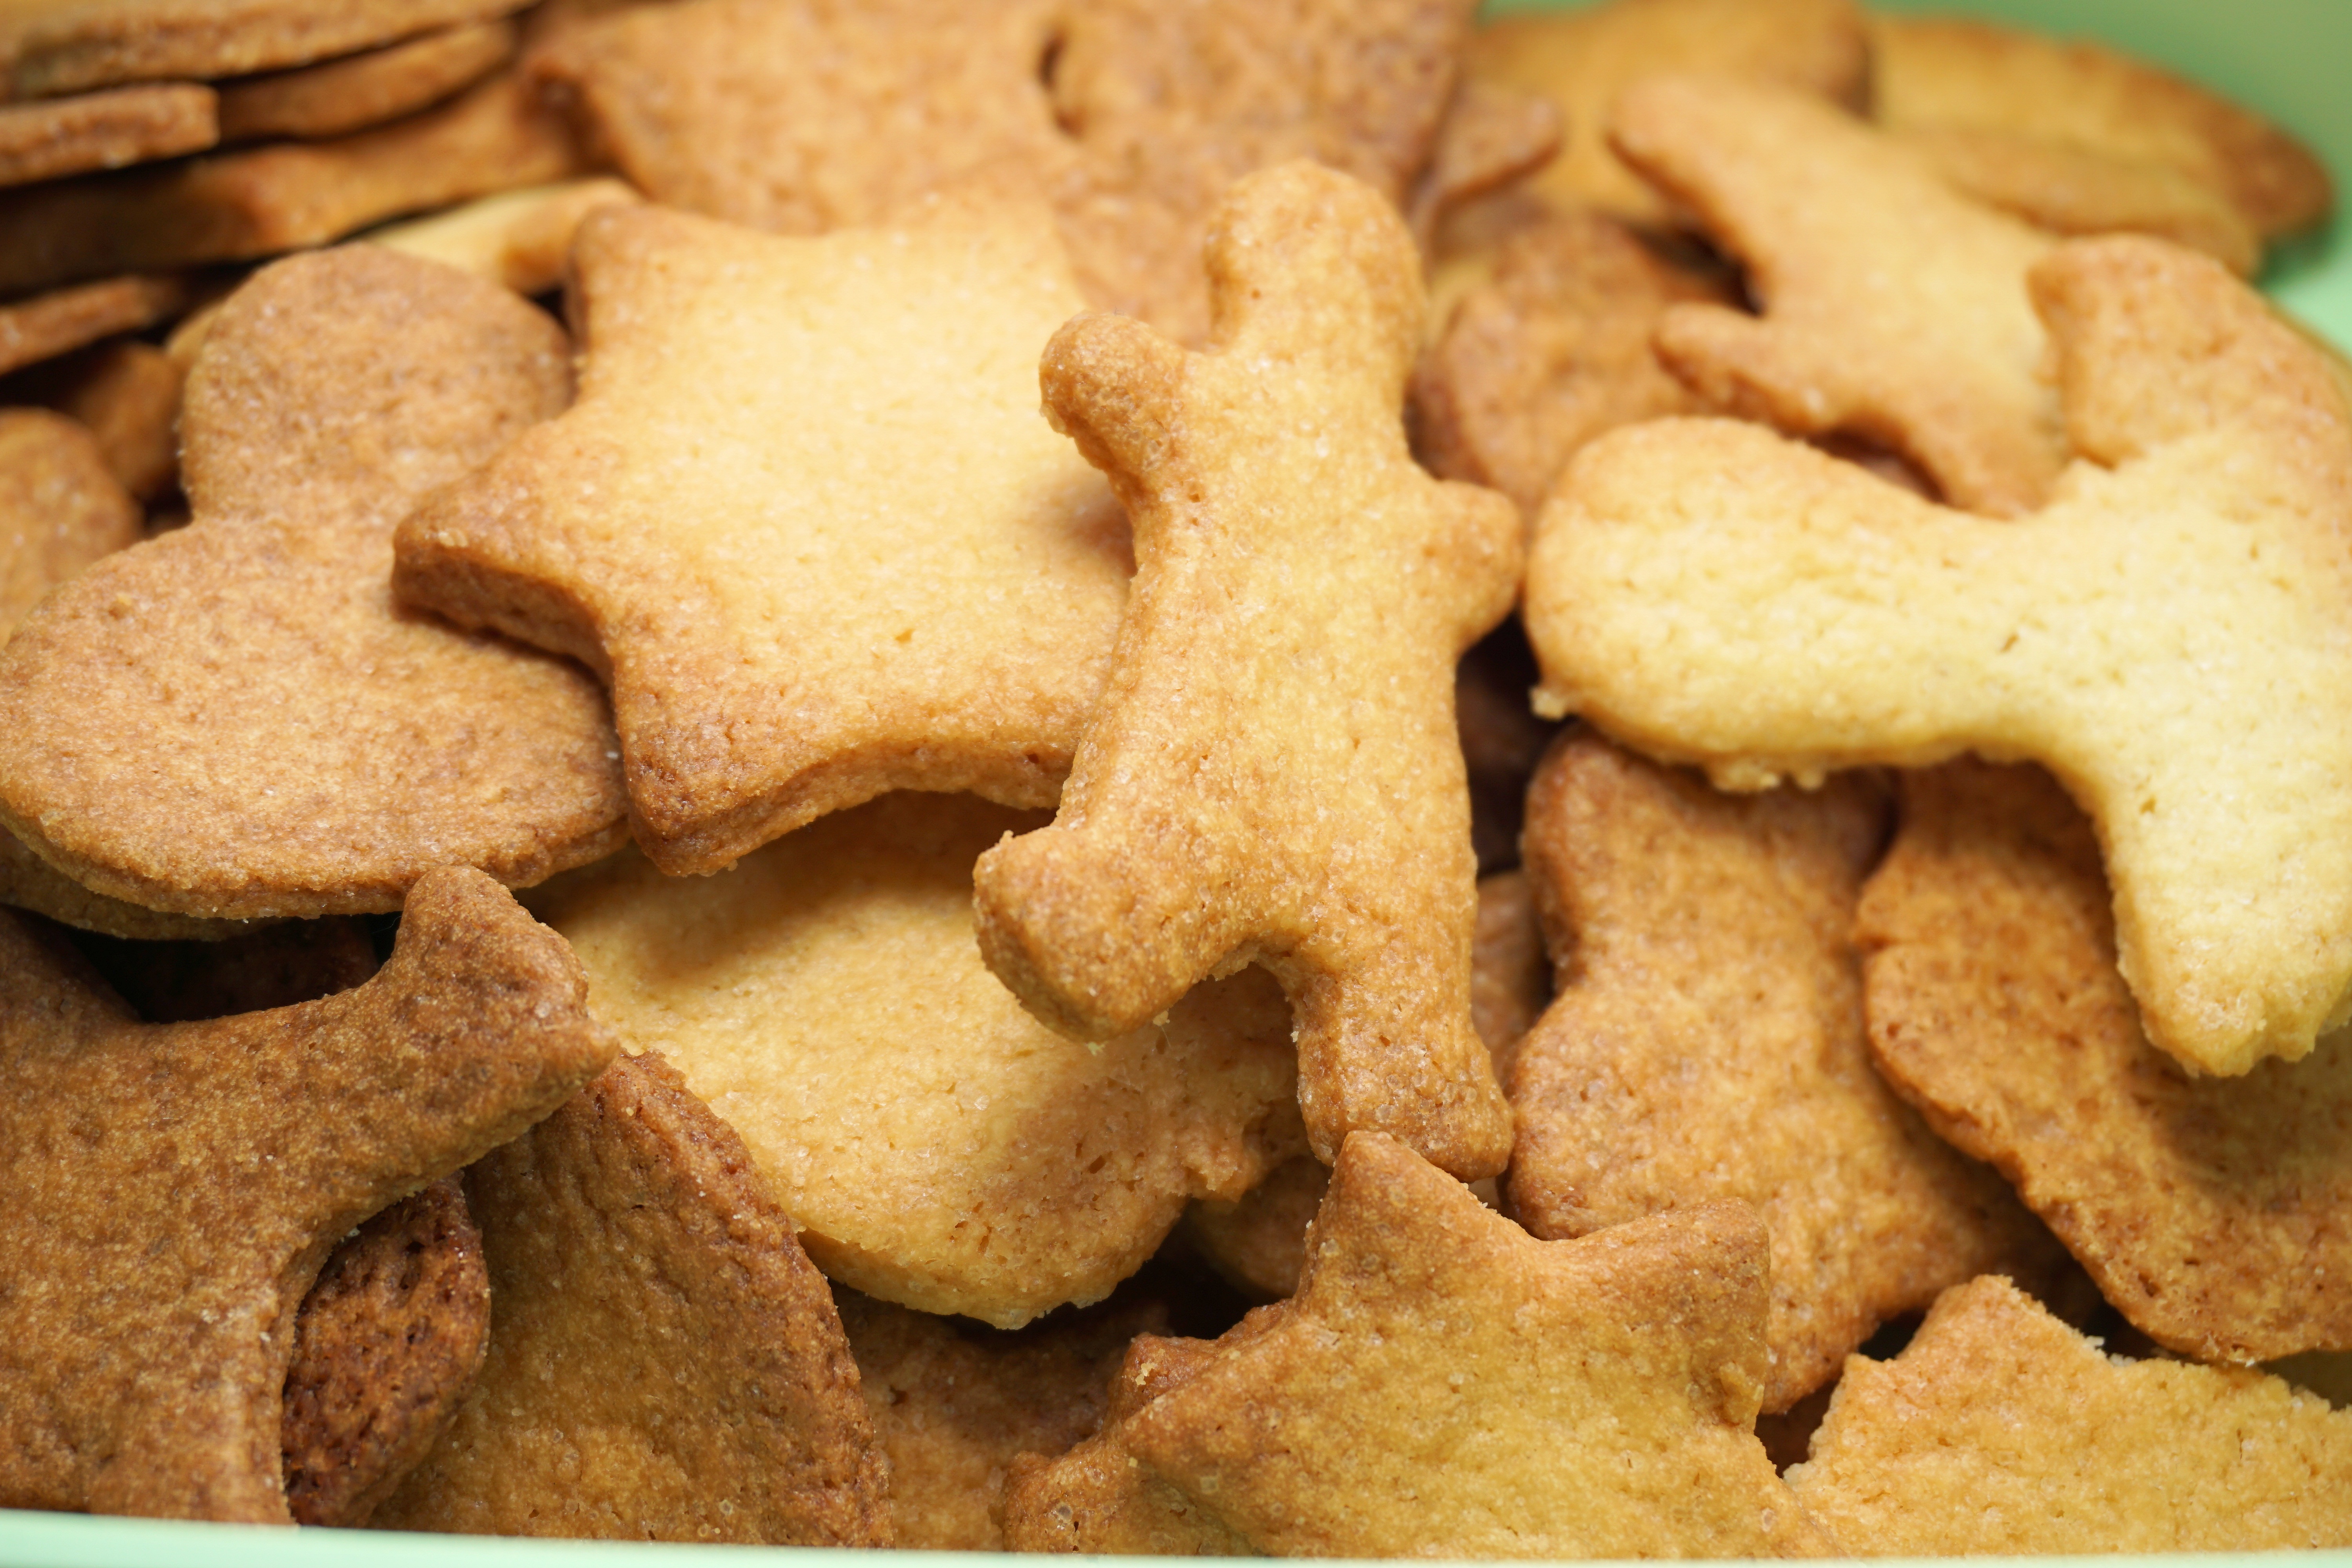
sweet, star, dish, food, produce, baking, biscuit, christmas, cookie, dessert, cuisine, delicious, bakery, advent, bake, christmas cookies, even baked, pastries, cookies, confectionery, baked goods, small cakes, christmas baking, nibble, grass family, snack food, cookies and crackers, peanut butter cookie, bredele